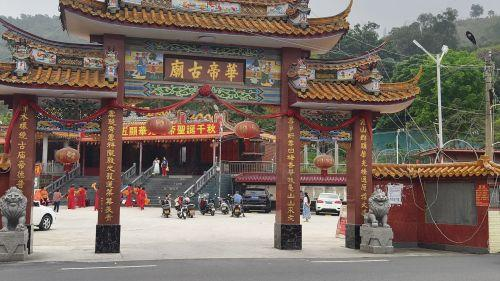
地标名称：华帝古庙
所在城市：汕尾市·海丰县